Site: brandenburg
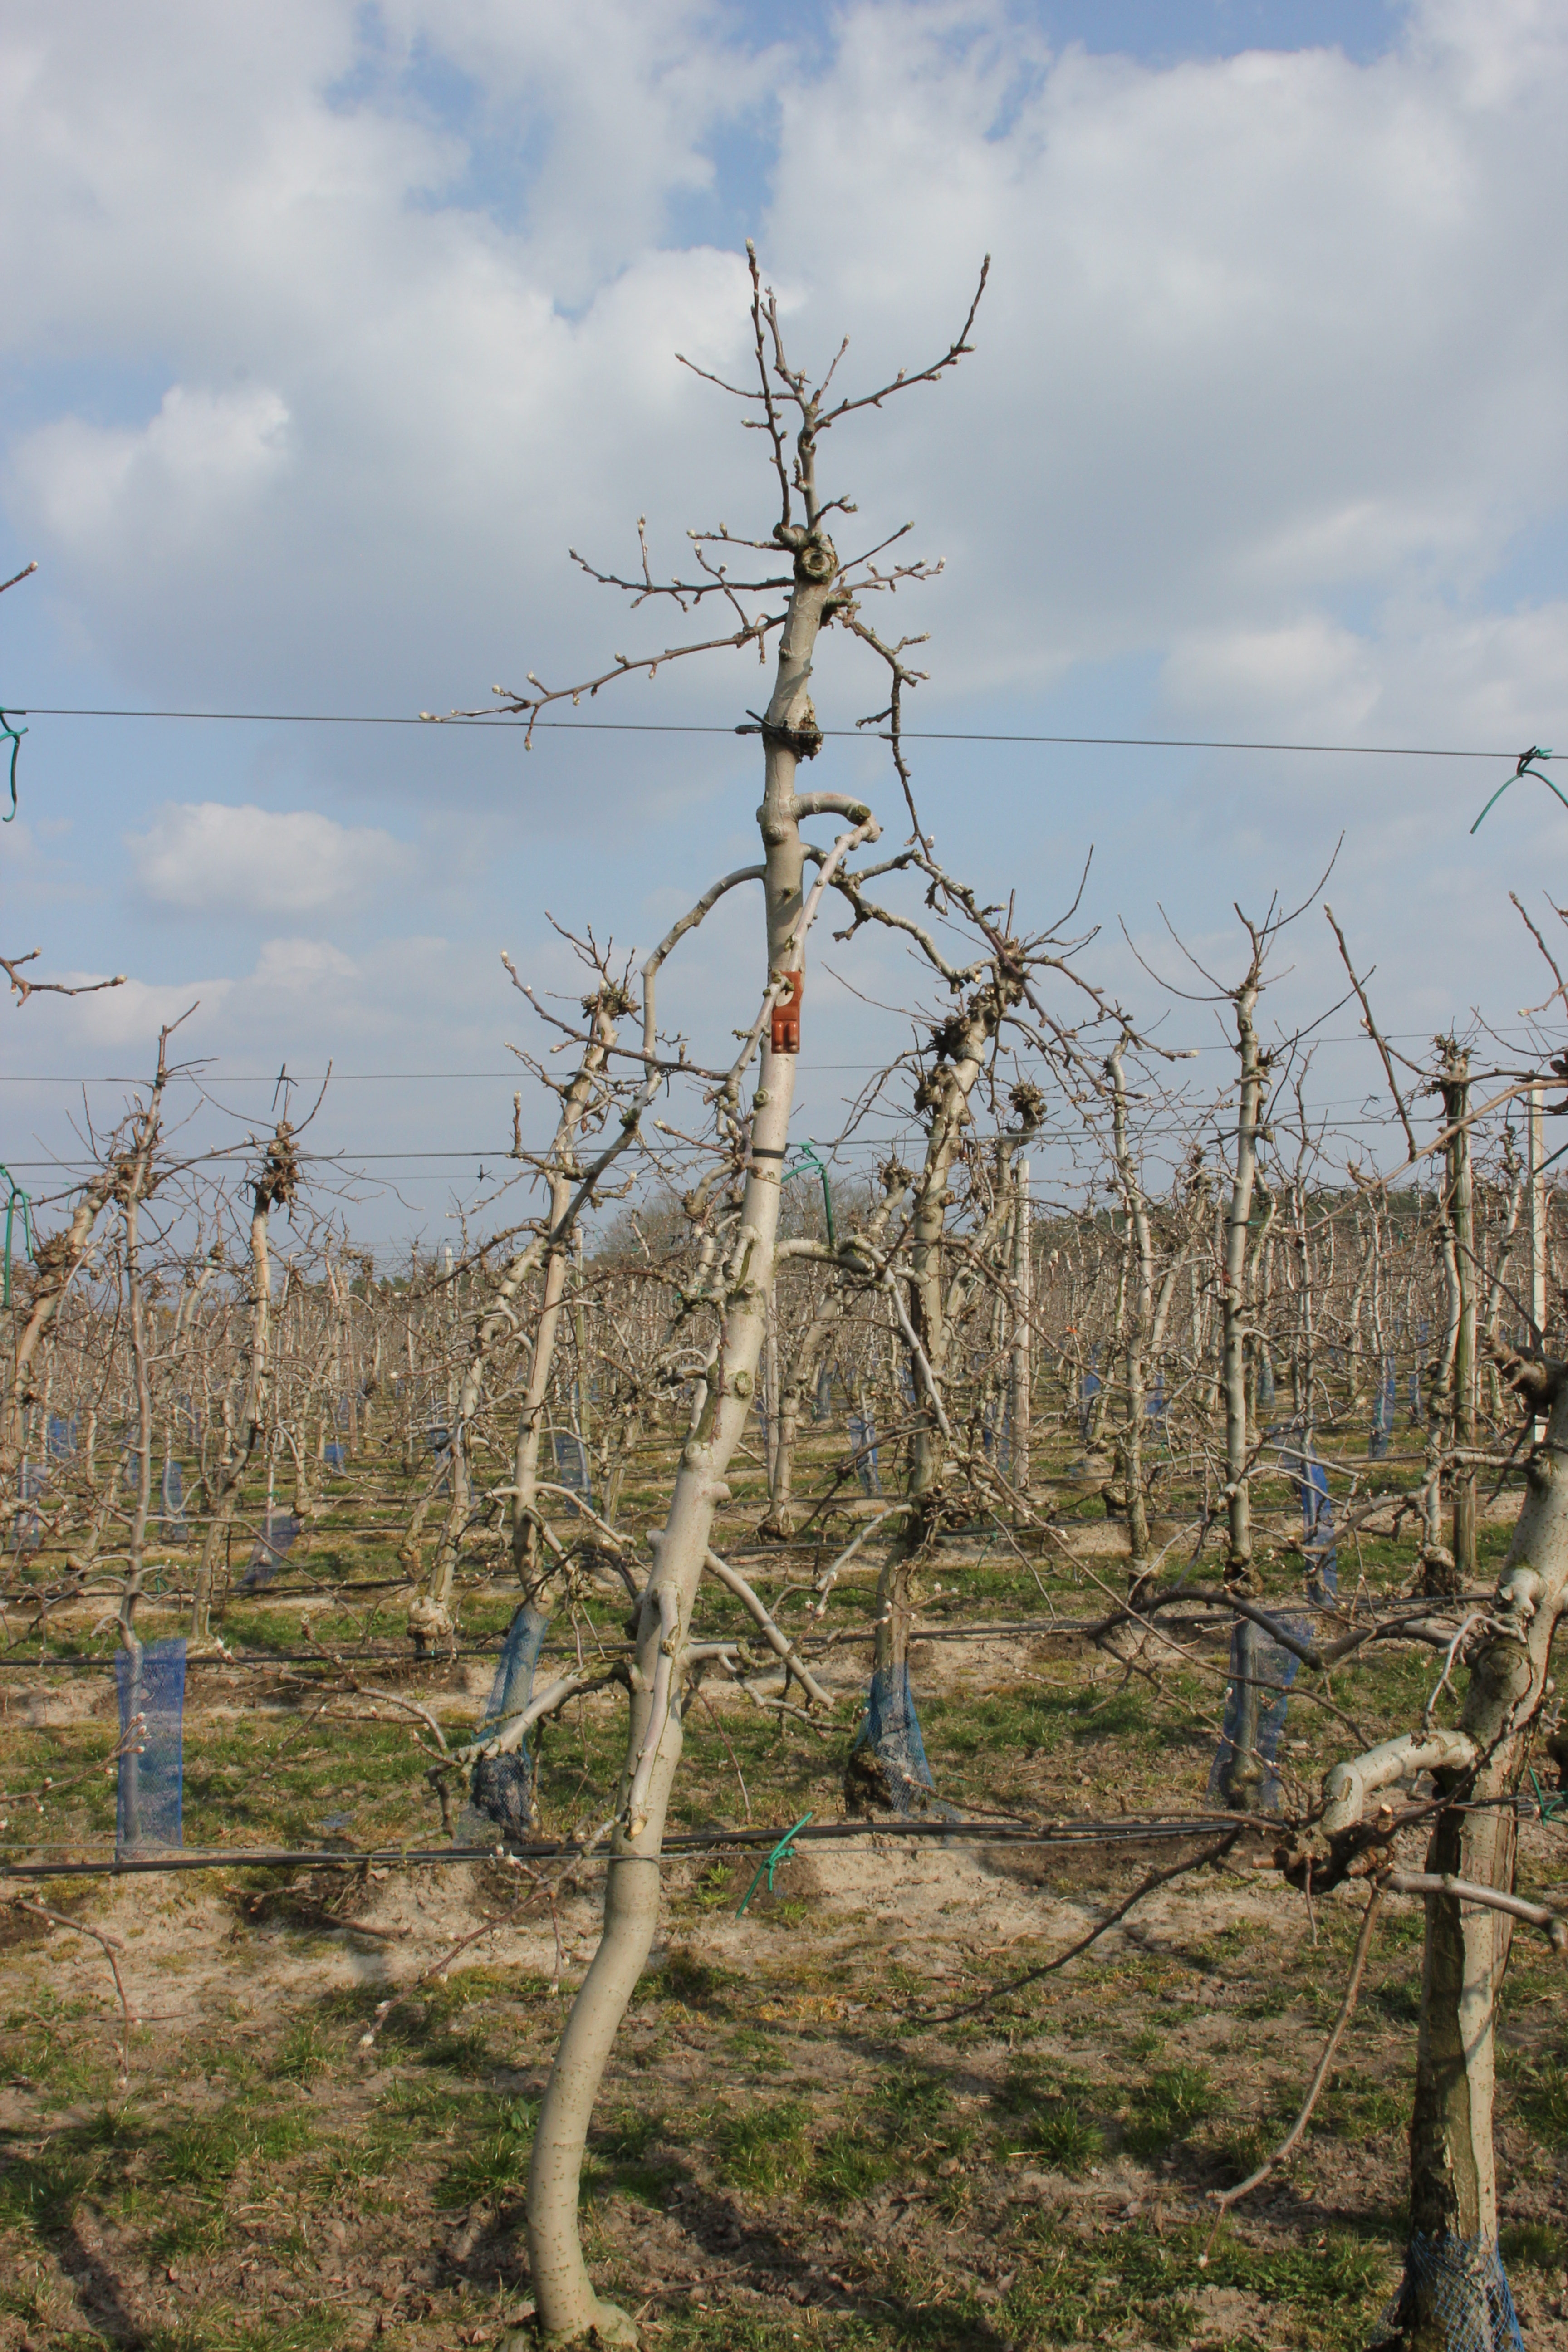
Growth stage (BBCH 03): Bud development